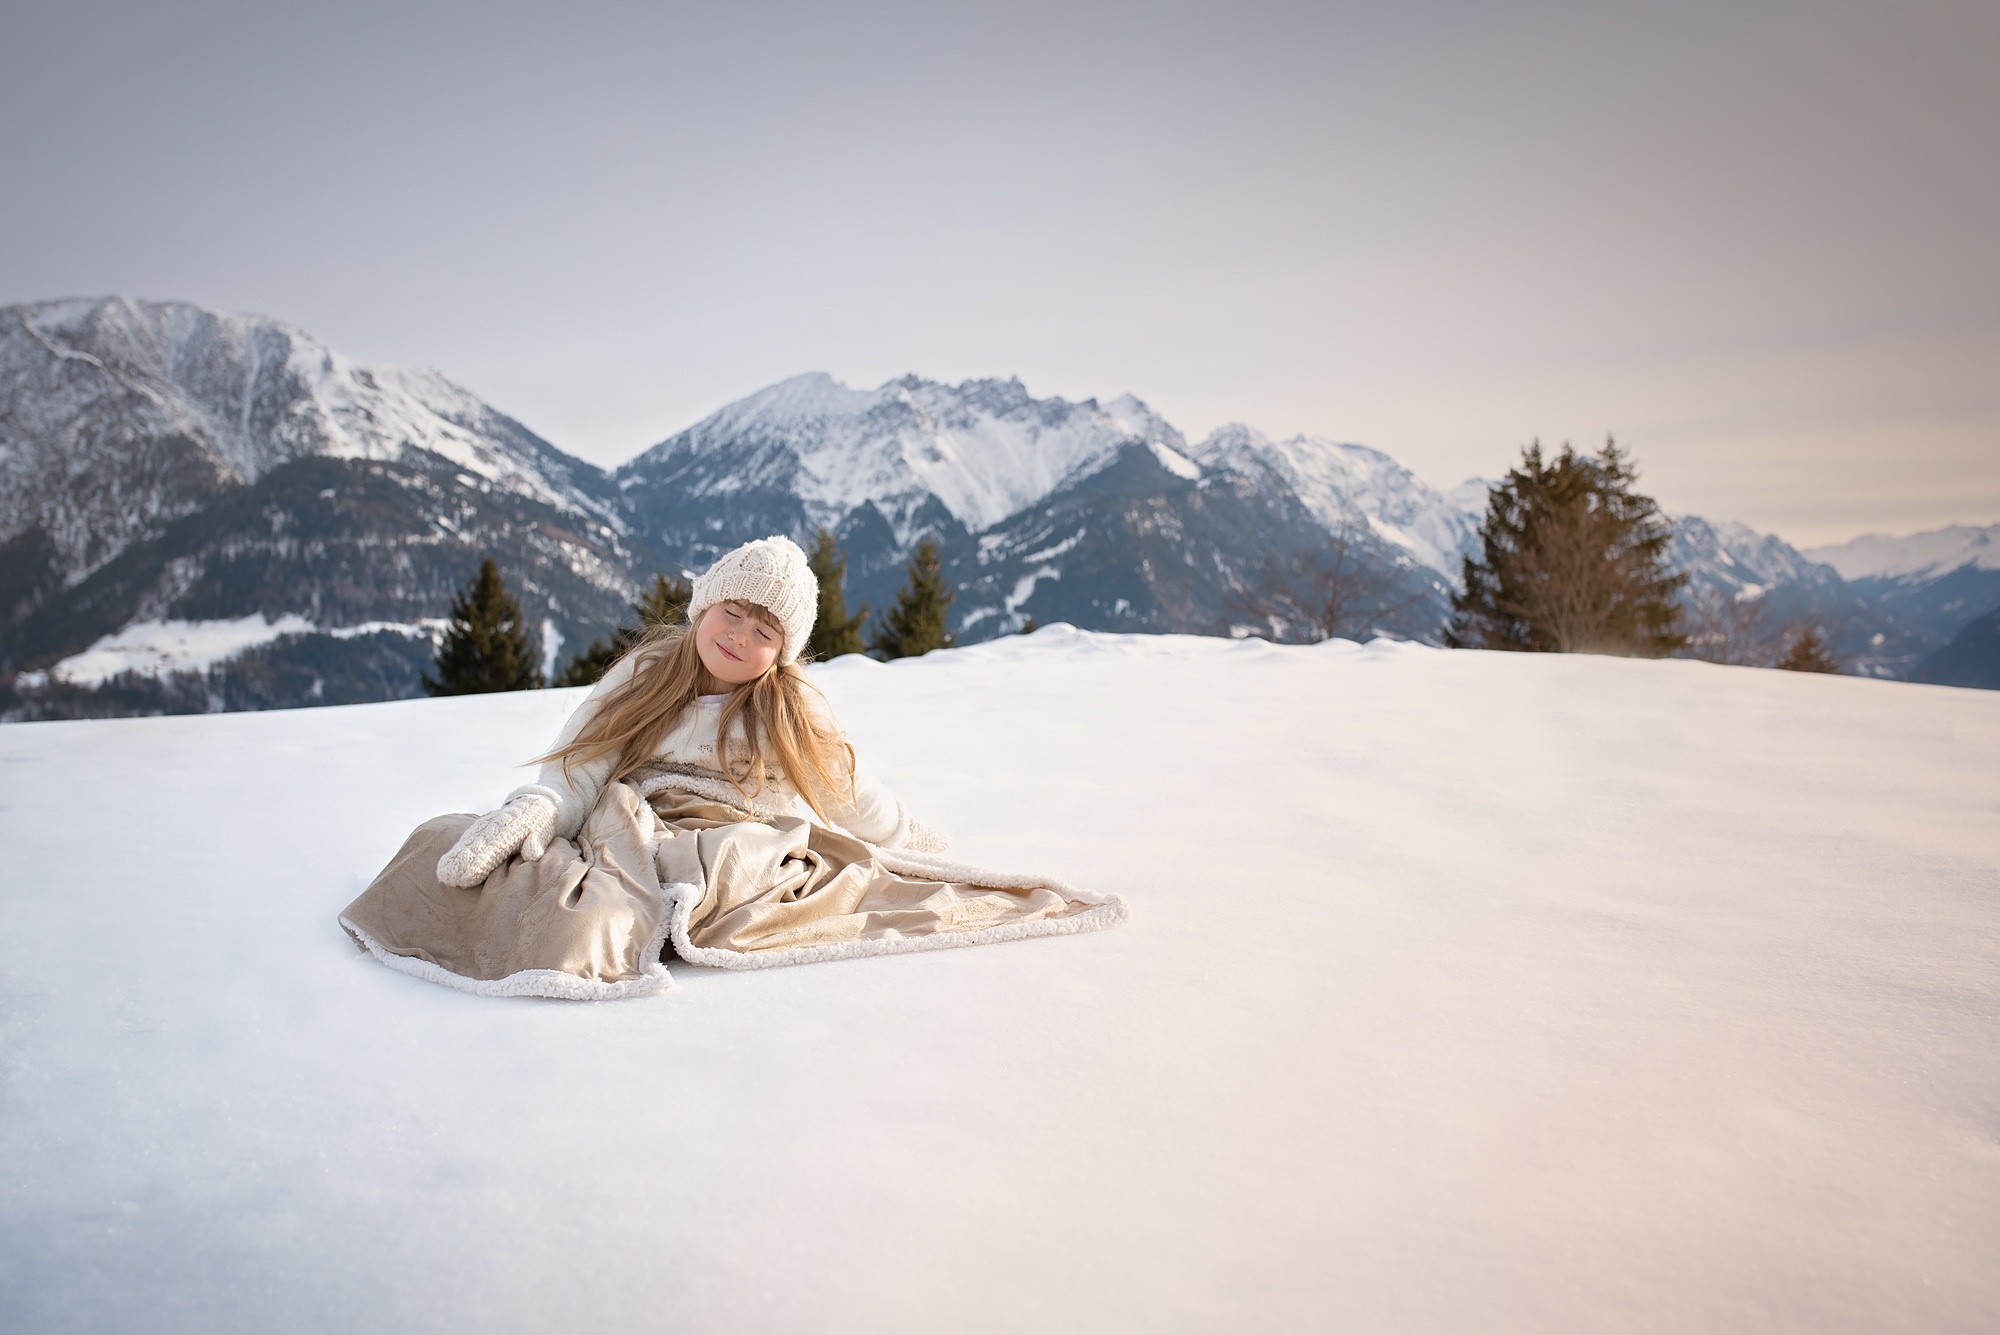
nature, person, mountain, snow, winter, white, sunlight, weather, human, rest, lighting, season, winter sport, mountains, footwear, out, enjoy